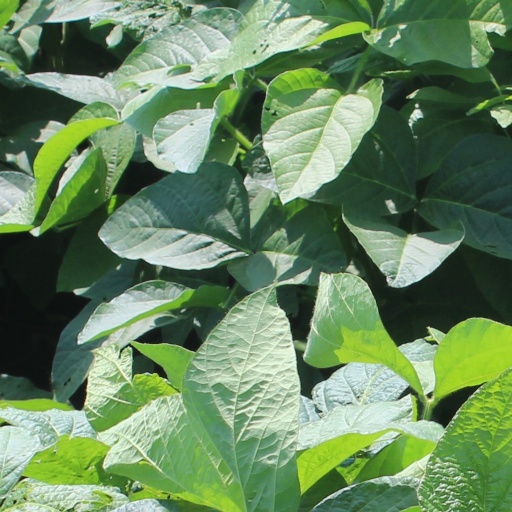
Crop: soybean